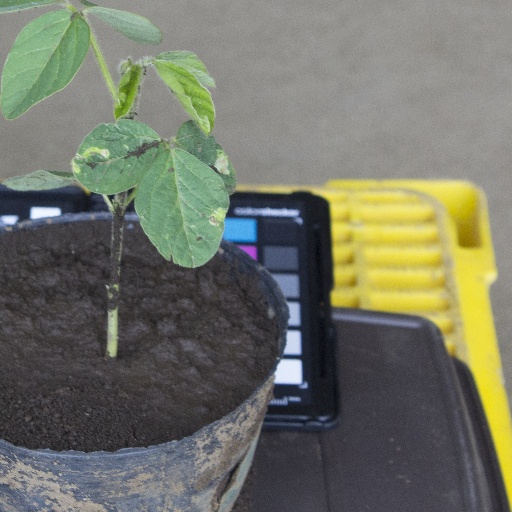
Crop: soybean